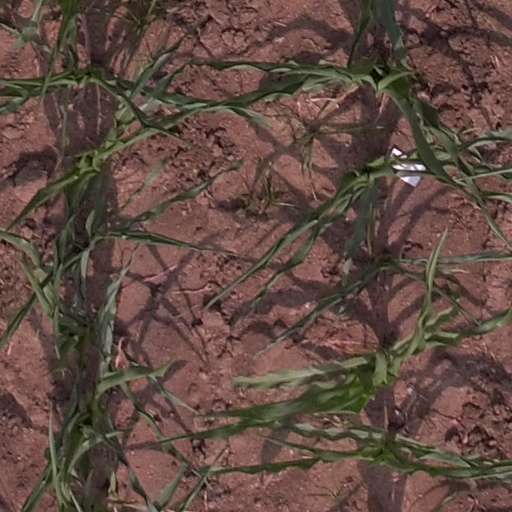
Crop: maize; corn